La Gorce Mountains

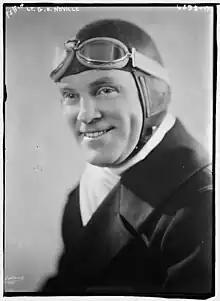
George Otto Noville

So named in an attempt to reconcile Byrd's discoveries with the names applied by Roald Amundsen in 1911-12.